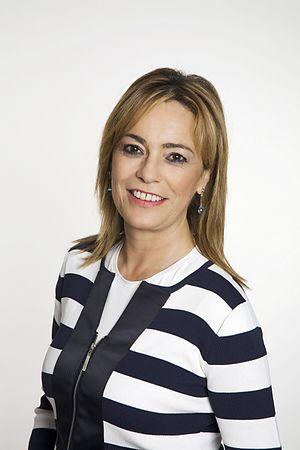
Ángela Rosa Vallina, née le 6 juillet 1959 dans les Asturies, est une femme politique espagnole membre de la Gauche unie.